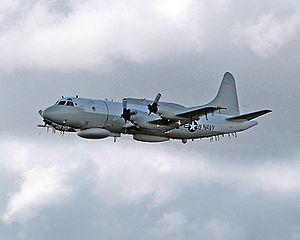
Ceci est la liste des aéronefs qui sont utilisés en 2013 dans les forces armées des États-Unis. La liste est d’abord découpée en fonction des branches de l’armée américaine puis en fonction du type d’appareil. Plusieurs interventions sur l'article n'ont pas tenu compte de la date.